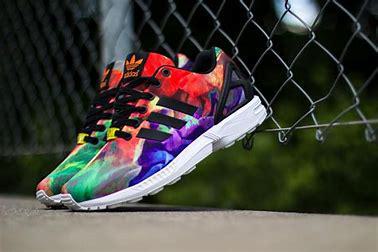
Brand: Adidas
Model: ZX Flux